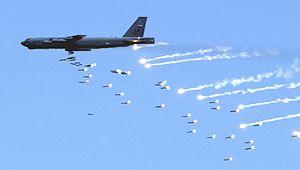
Un ballute est un parachute de freinage optimisé pour pouvoir être déployé à vitesse supersonique, inventé en 1958 par la firme Goodyear. Les premiers ballutes étaient constitués d'un ballon de forme conique, terminé par un boudin torique. Le ballute peut être gonflé soit par un générateur de gaz, soit par l'air s'engouffrant dans des ouvertures pratiquées à cet effet.
Le Boeing B-52 Stratofortress est un bombardier stratégique subsonique à réaction et à long rayon d'action mis en service en 1955 dans l'United States Air Force. La société Boeing, qui l'a conçu et construit, participe encore à sa maintenance et à son amélioration. Il peut transporter jusqu'à 31 500 kg de munitions air-sol et parcourir plus de 14 000 km sans ravitaillement. En 2017, l'USAF maintient 76 appareils en service.